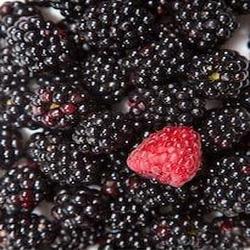
Label: Blackberry